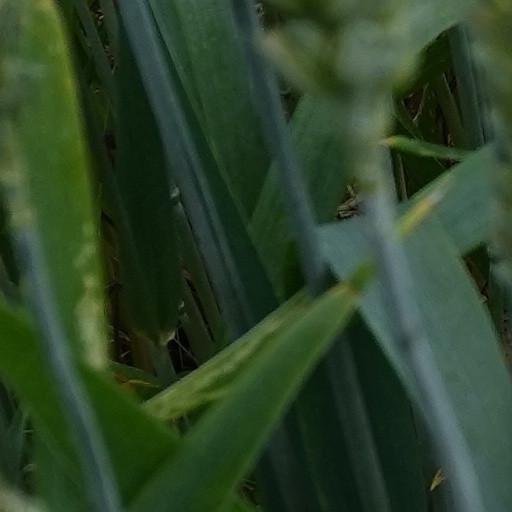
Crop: wheat